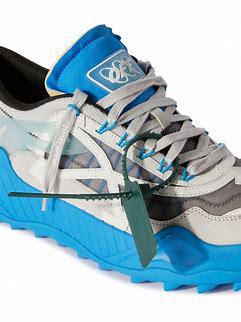
Brand: Off-White
Model: Off Odsy 1000